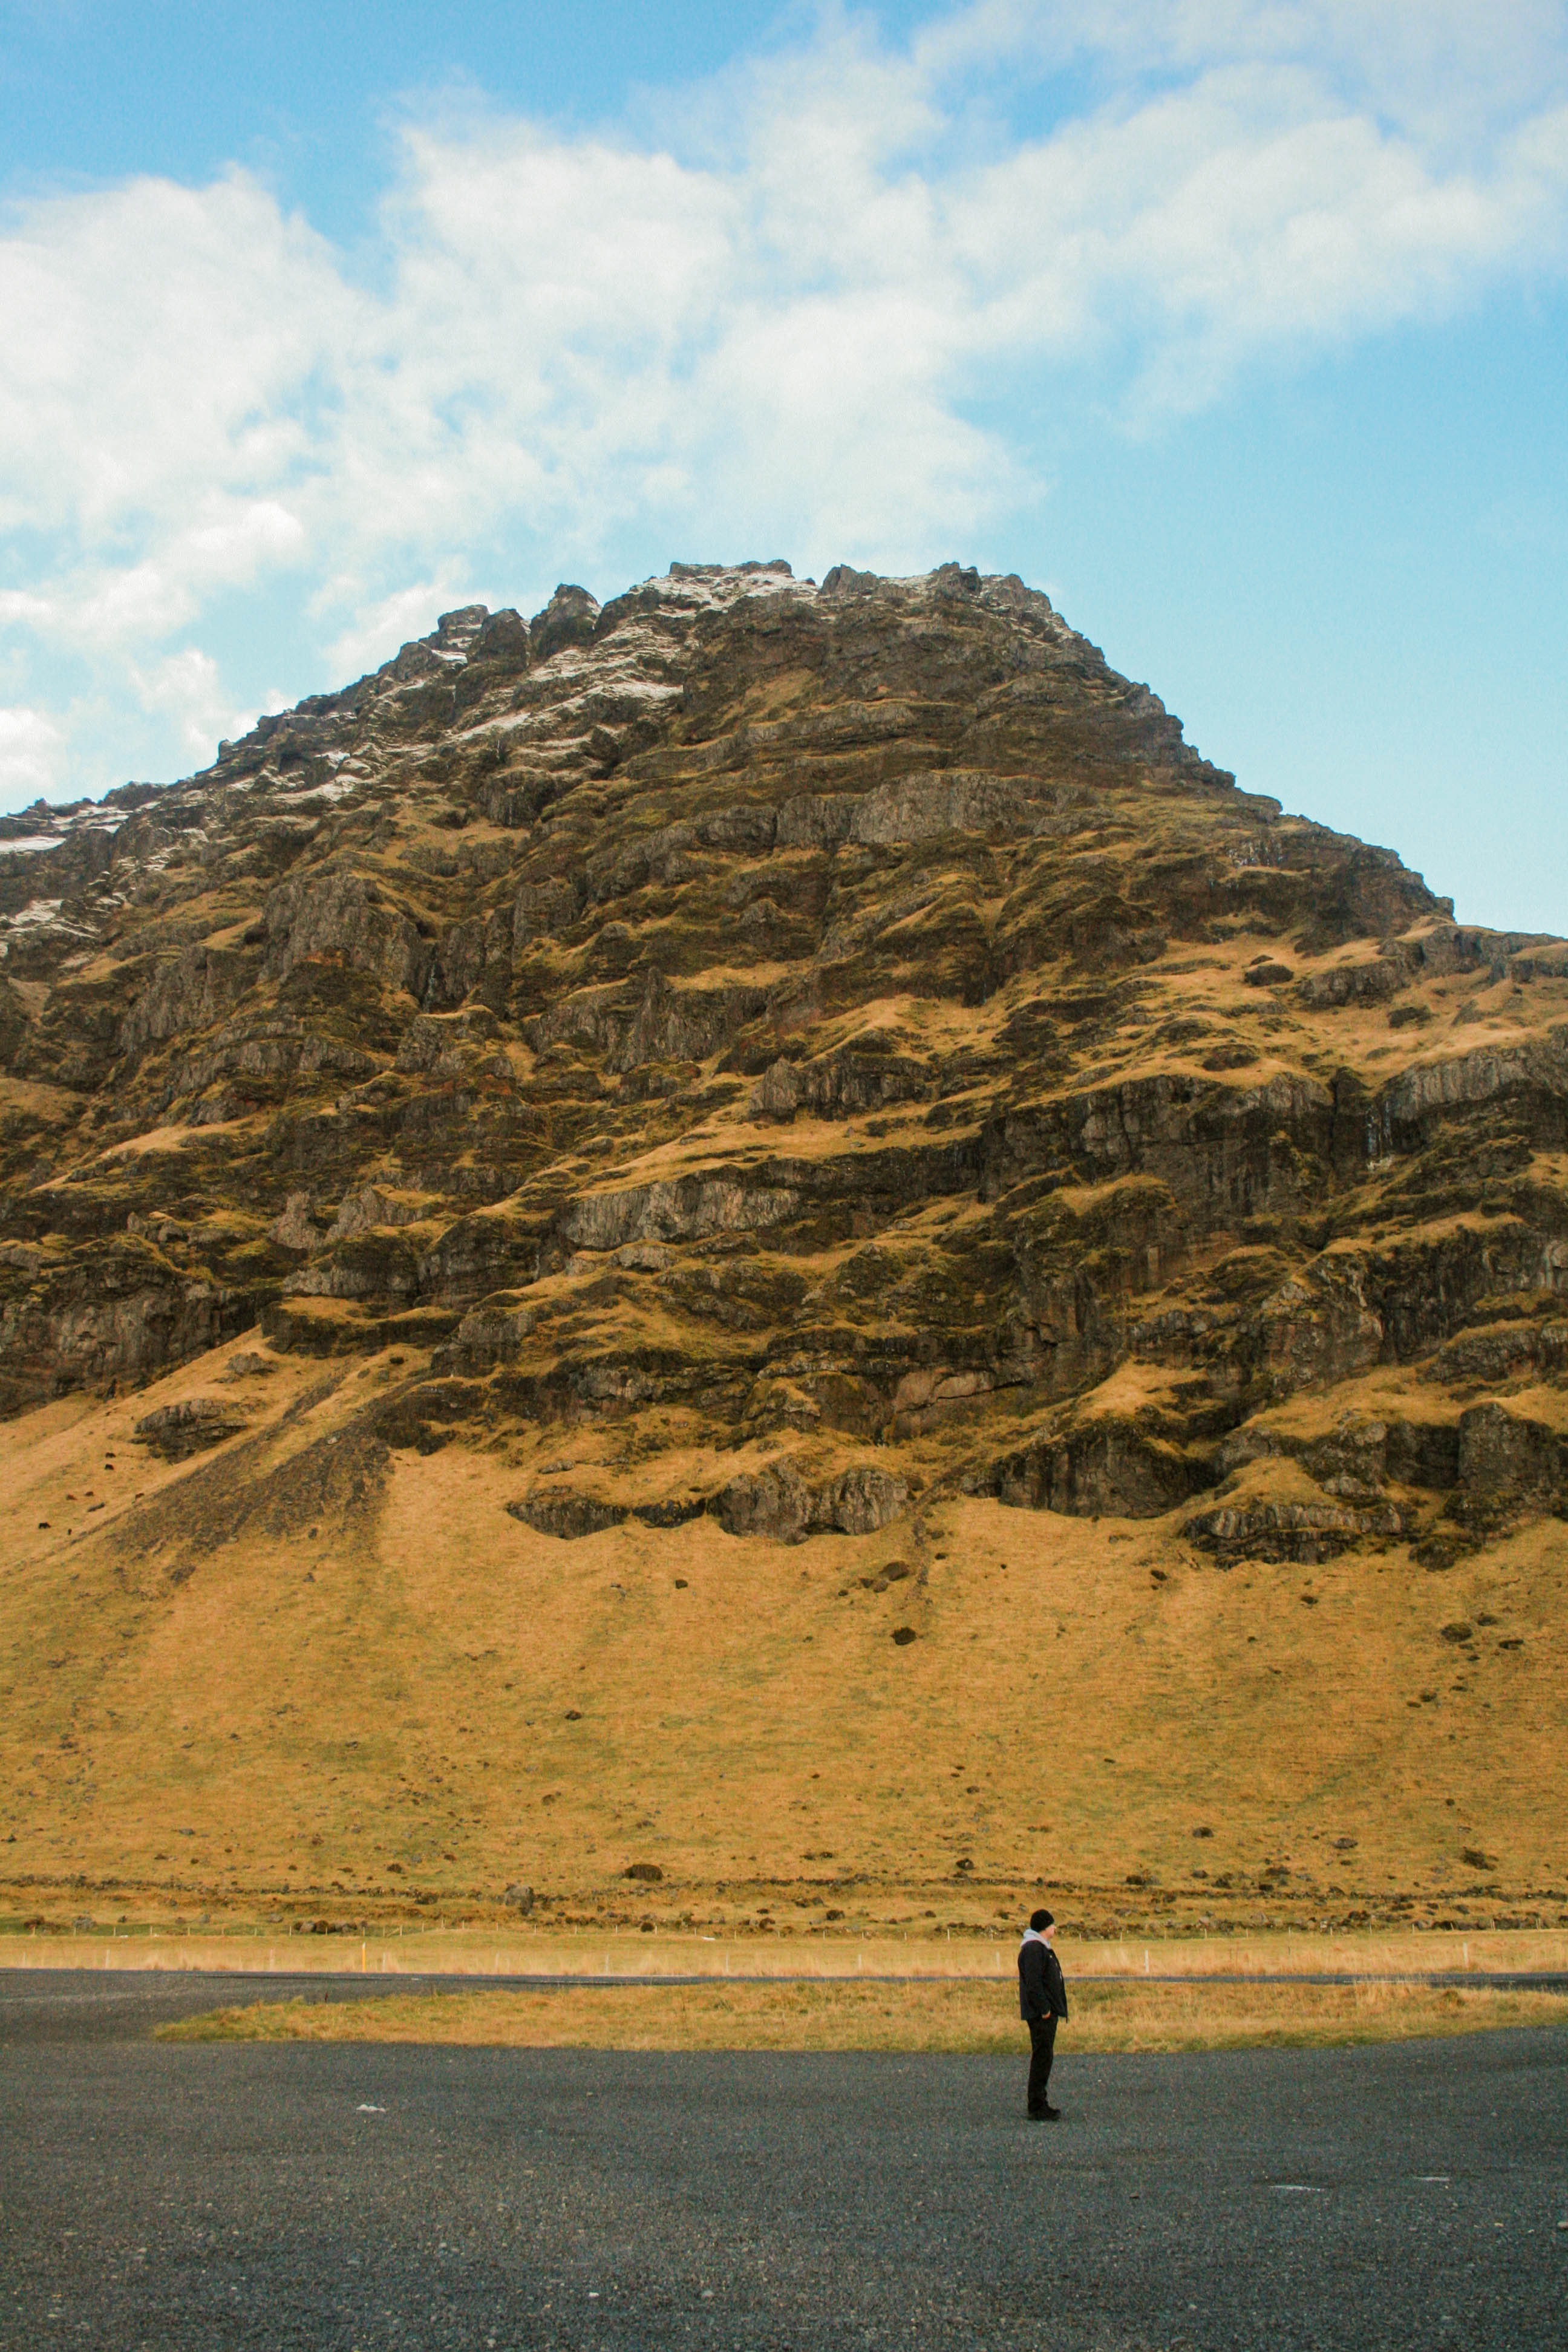
landscape, sea, coast, nature, rock, horizon, wilderness, walking, mountain, hill, lake, valley, mountain range, ridge, summit, geology, plateau, fell, landform, natural environment, geographical feature, mountainous landforms